Viby, Roskilde Municipality

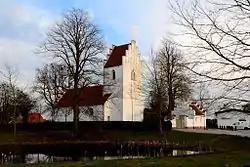
Dåstrup Church

There are three primary schools, two public and one private: Peder Syv's School in Viby, Dåstrup School in Dåstrup and Viby Friskole (private) in Gammel Viby.